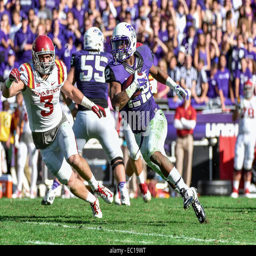
american football team running back american football player carries the ball during a football game